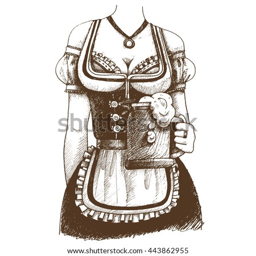
bust of girl in traditional dress with a mug of beer .